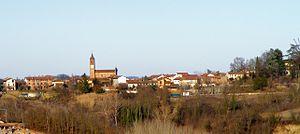
Maretto est une commune italienne de la province d'Asti dans la région Piémont en Italie.